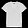
Label: T - shirt / top